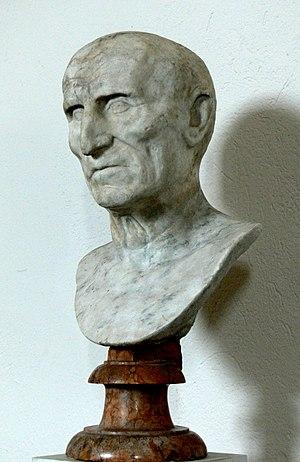
Lucius Verginius Rufus est un sénateur romain du Iᵉʳ siècle, trois fois consul, éponyme en 63 sous Néron, suffect en 69 sous Othon et à nouveau éponyme aux côtés de l'empereur Nerva en 97, année de sa mort.
Judée : les Iduméens viennent au secours des Zélotes à Jérusalem au début de l'année. Ils tuent les notables et les membres des grandes familles sacerdotales.
Cet article présente la liste des empereurs romains depuis Auguste jusqu'à la déposition de Romulus Augustule.